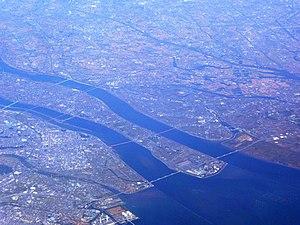
Kisosaki est un bourg du district de Kuwana, dans la préfecture de Mie au Japon. Il se trouve à l'embouchure du fleuve Kiso.